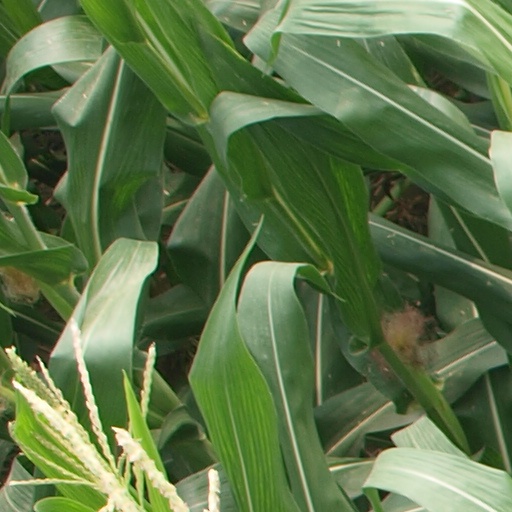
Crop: maize; corn